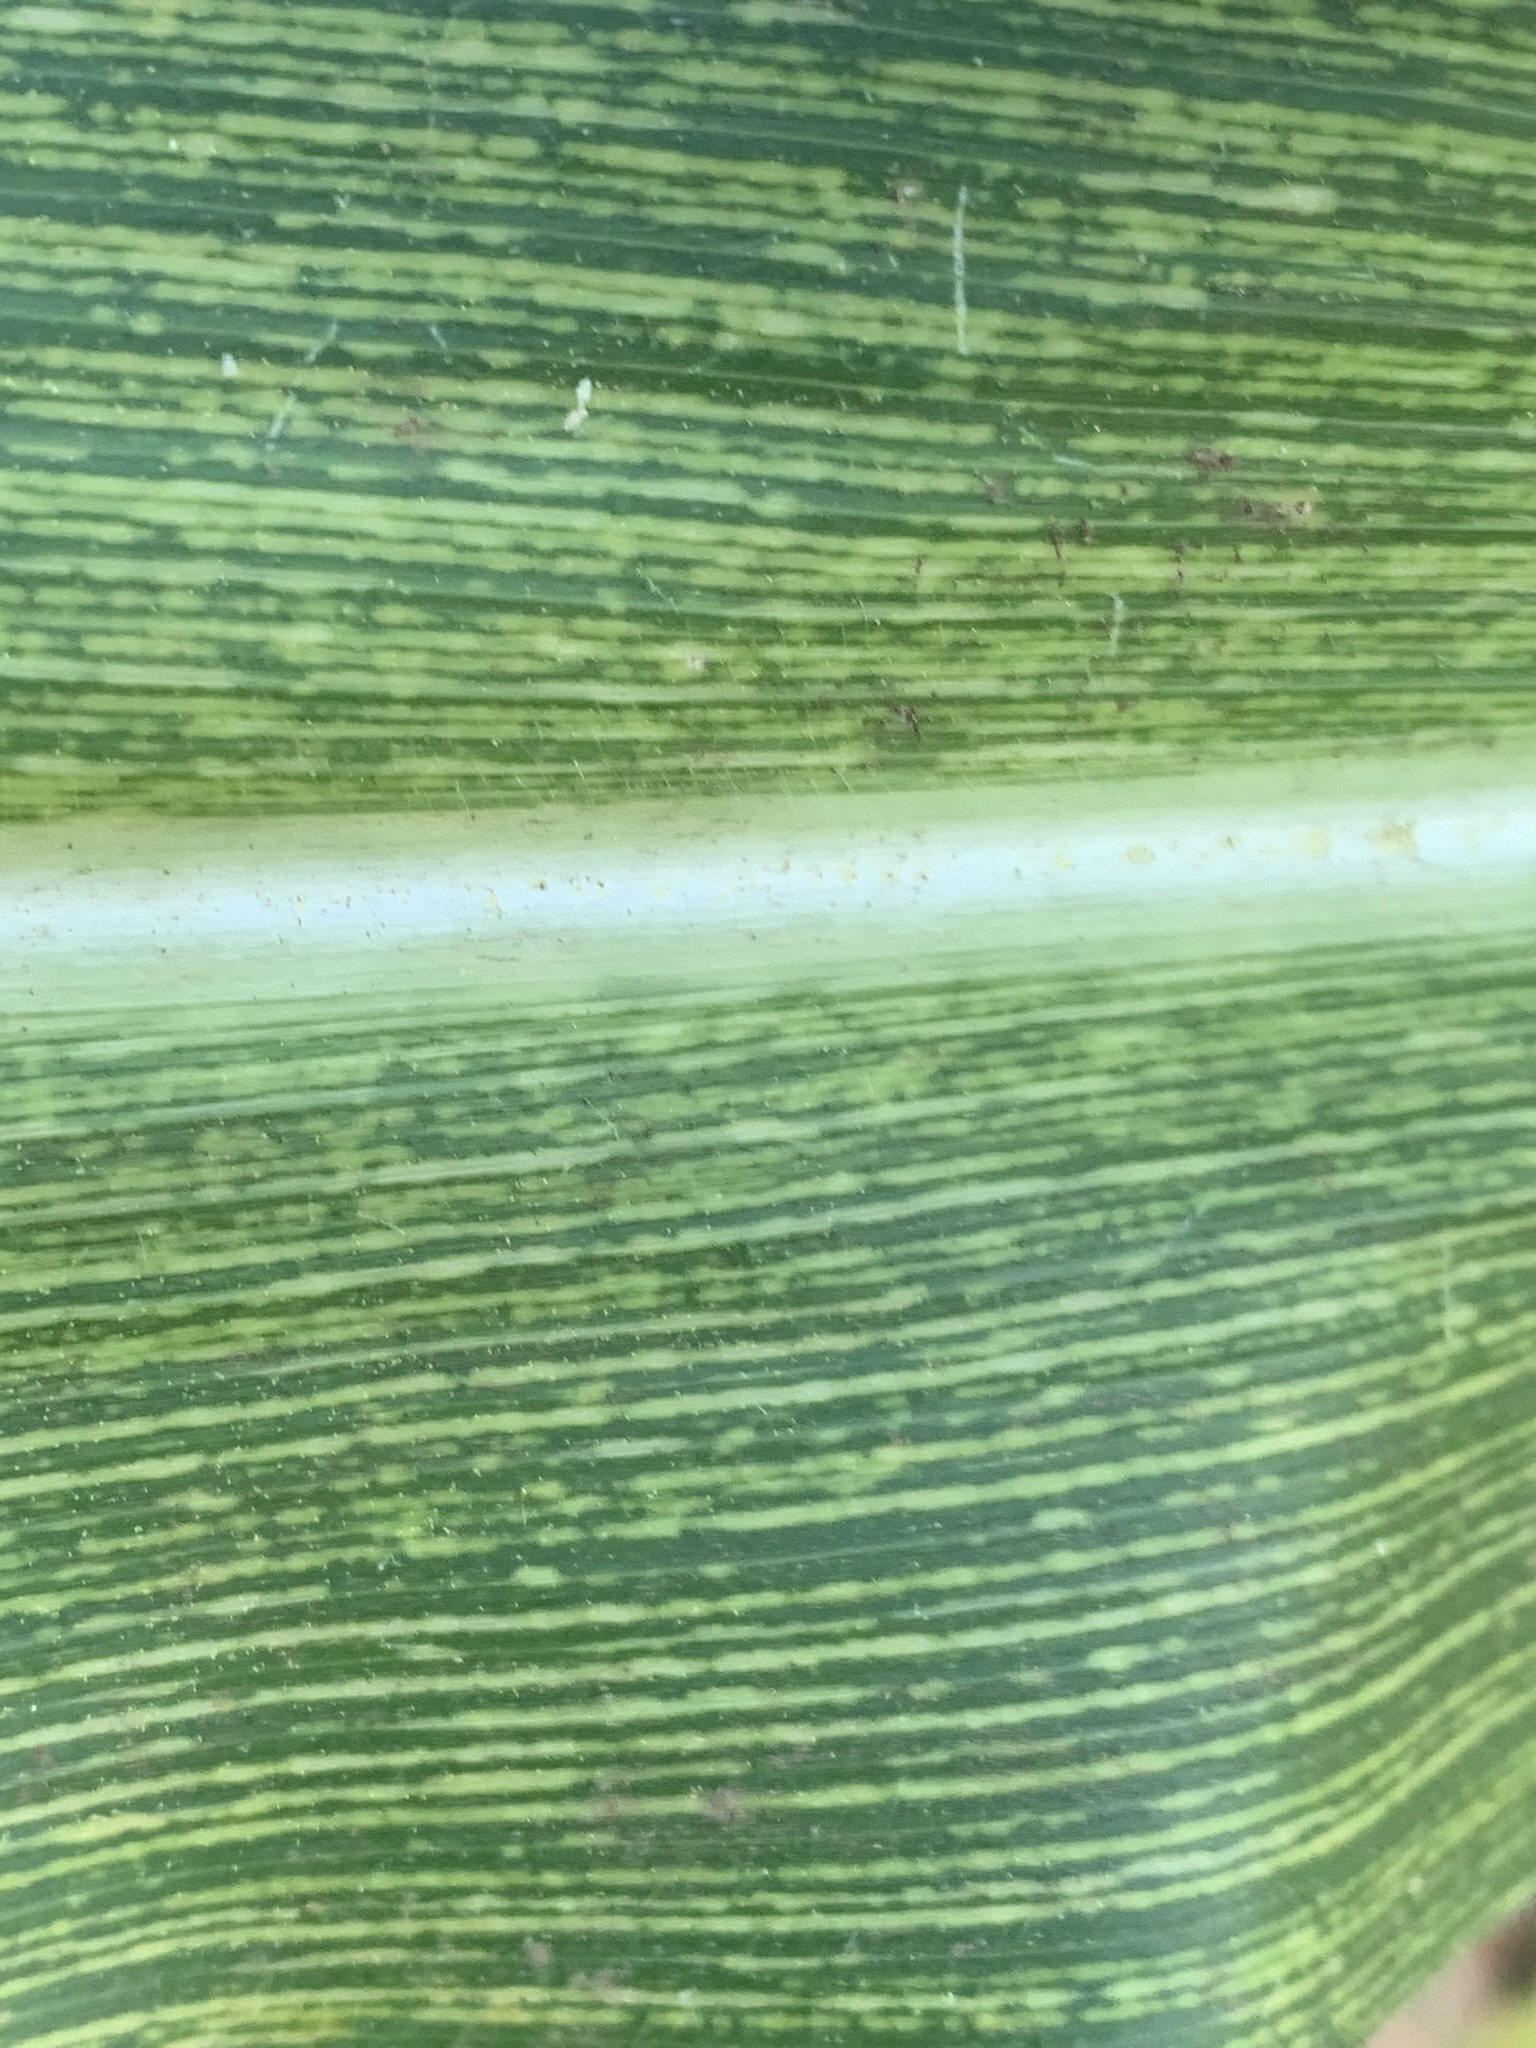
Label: MSV